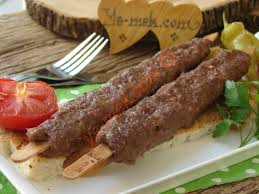
Yemek: kebap